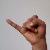
The image shows a hand gesture representing the letter 'J' in Indian Sign Language.